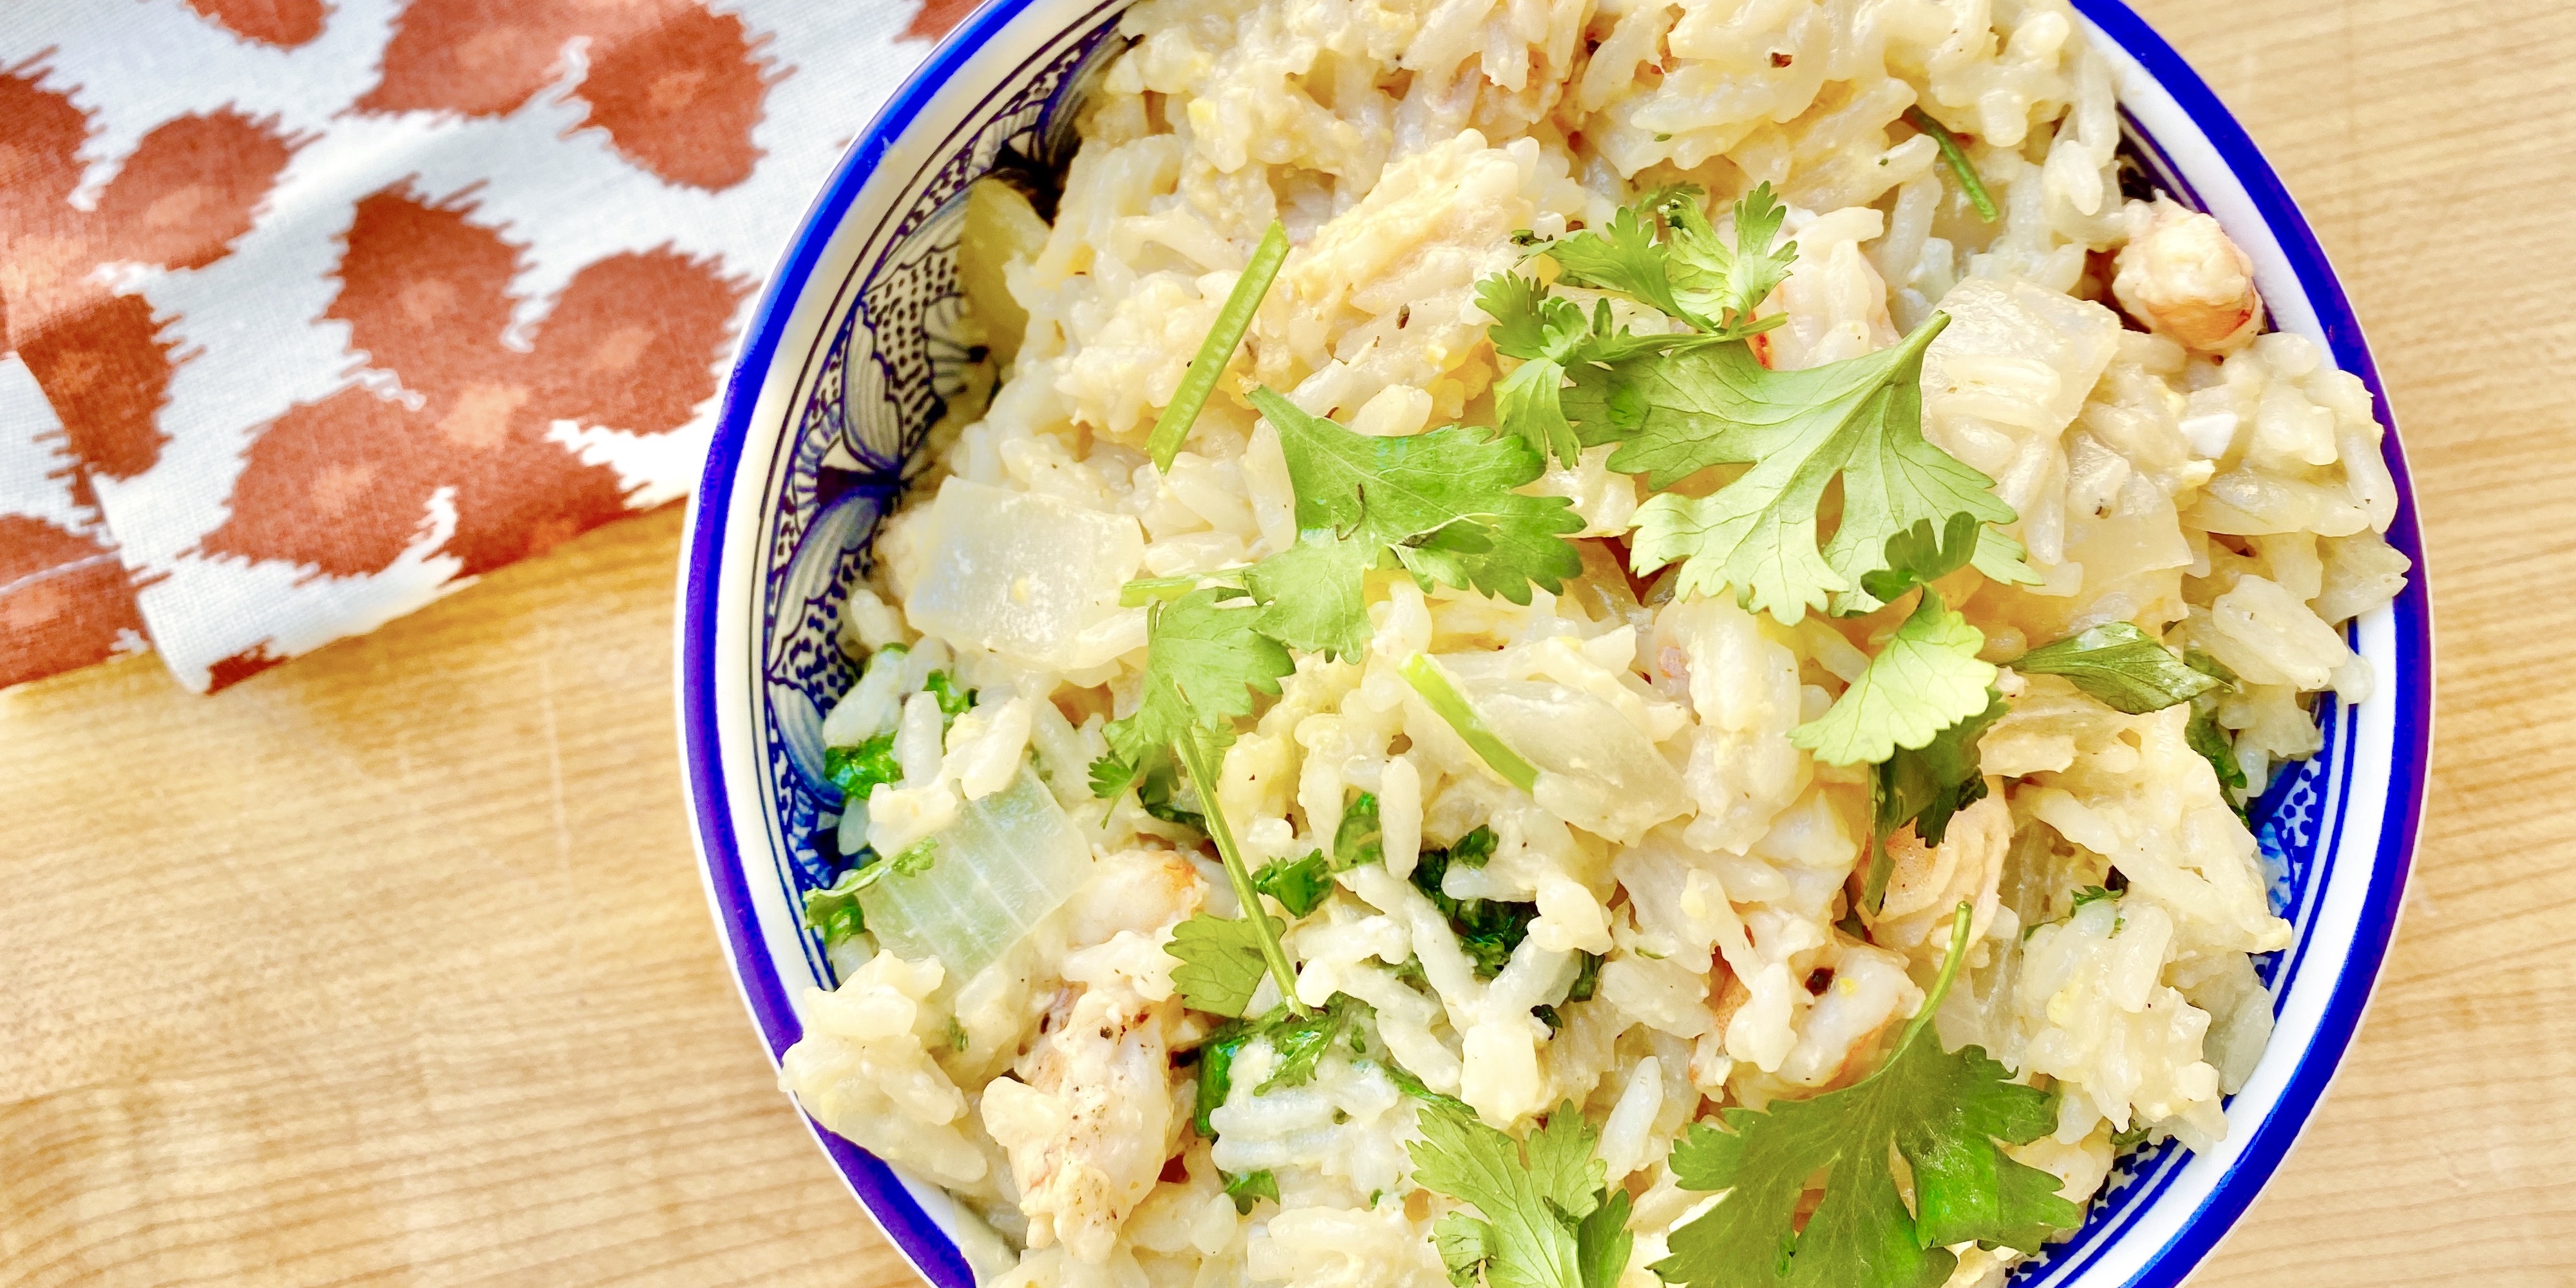
Dish: fried_rice